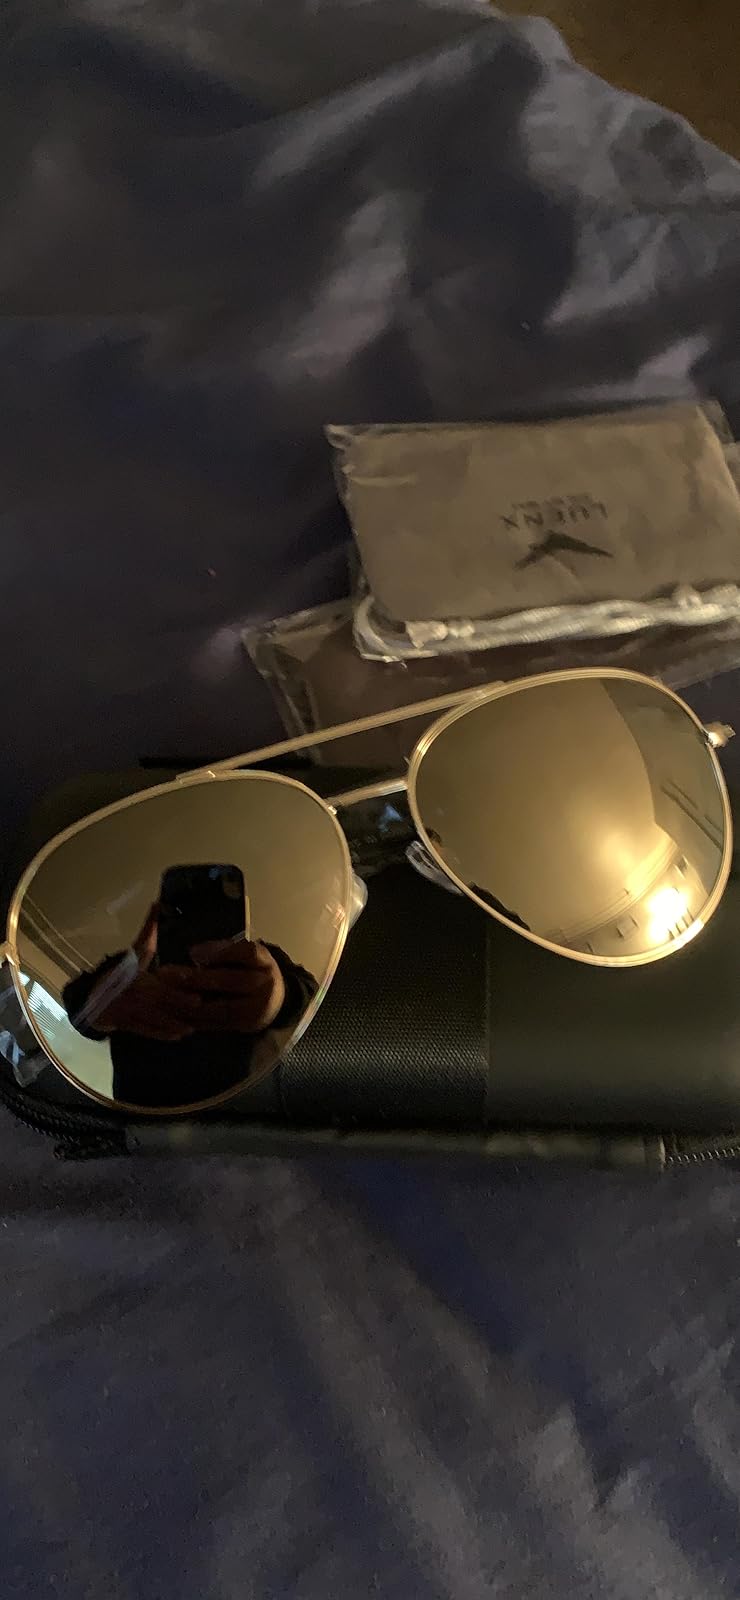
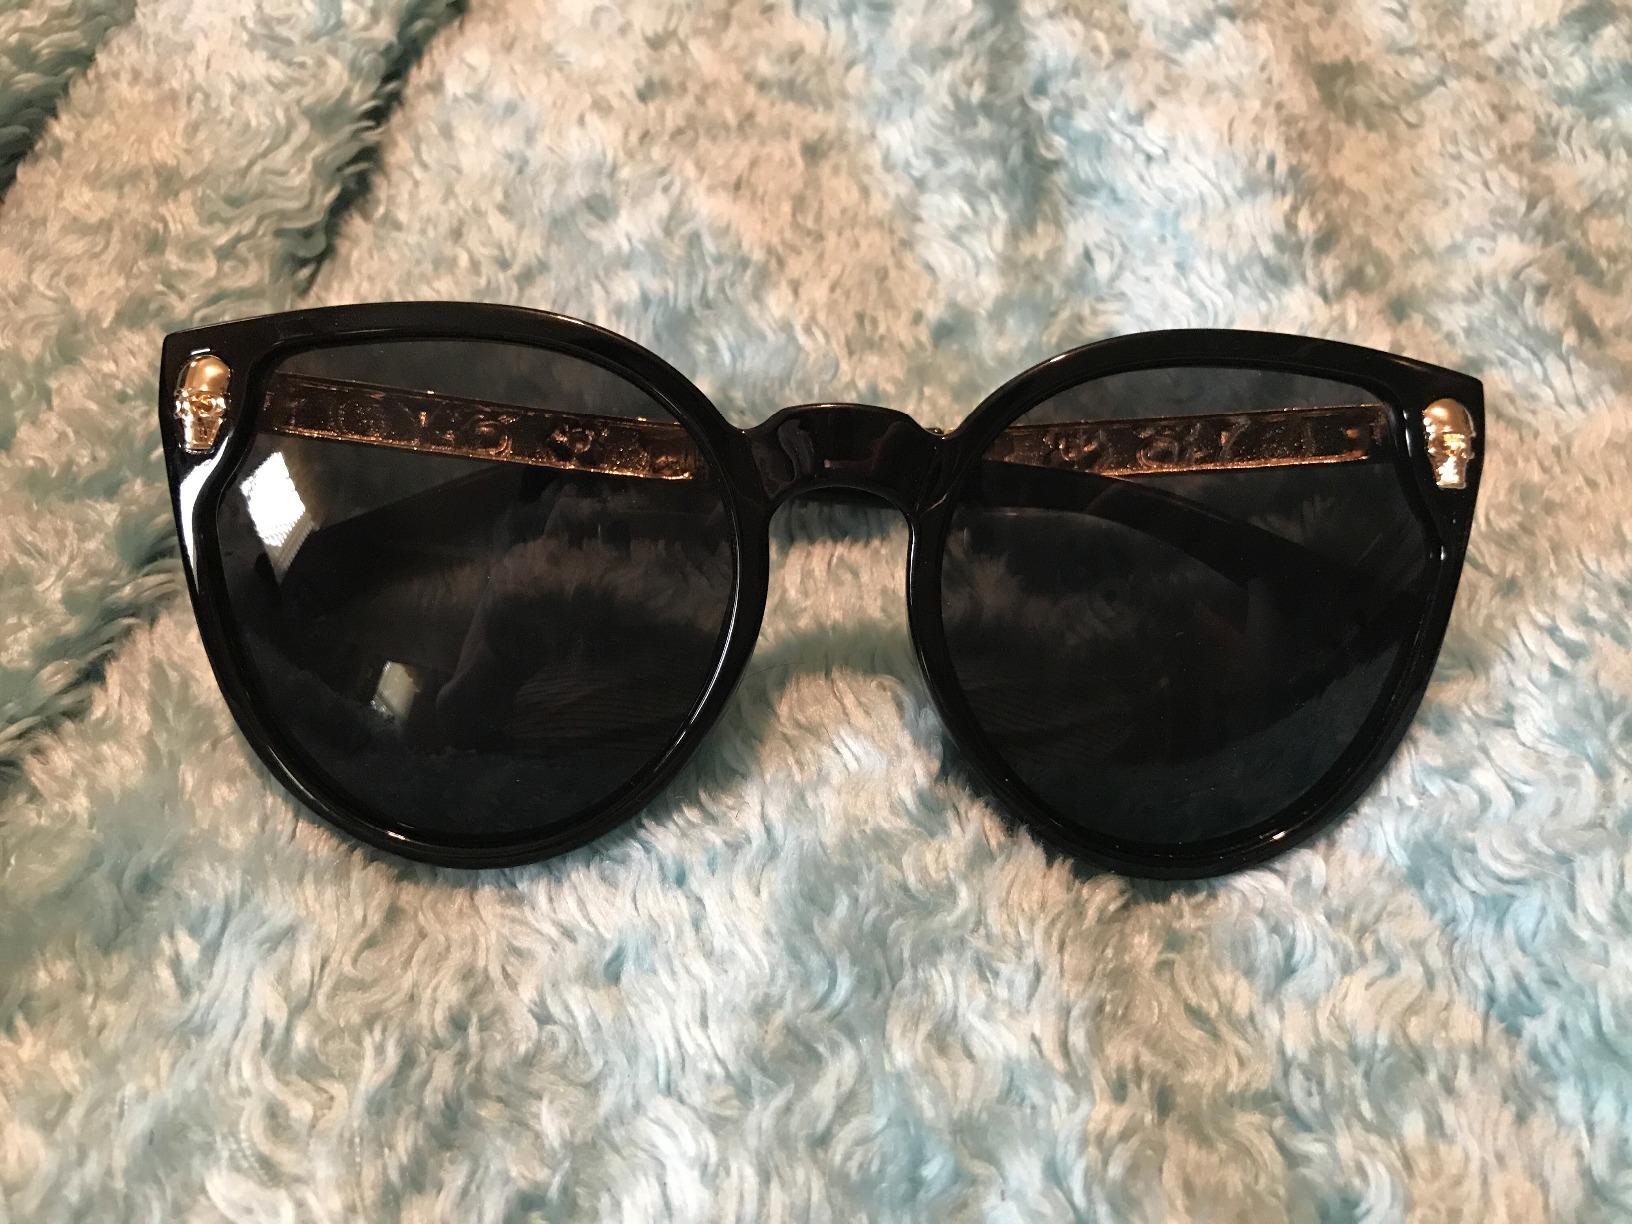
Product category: accessories_sunglasses
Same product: no